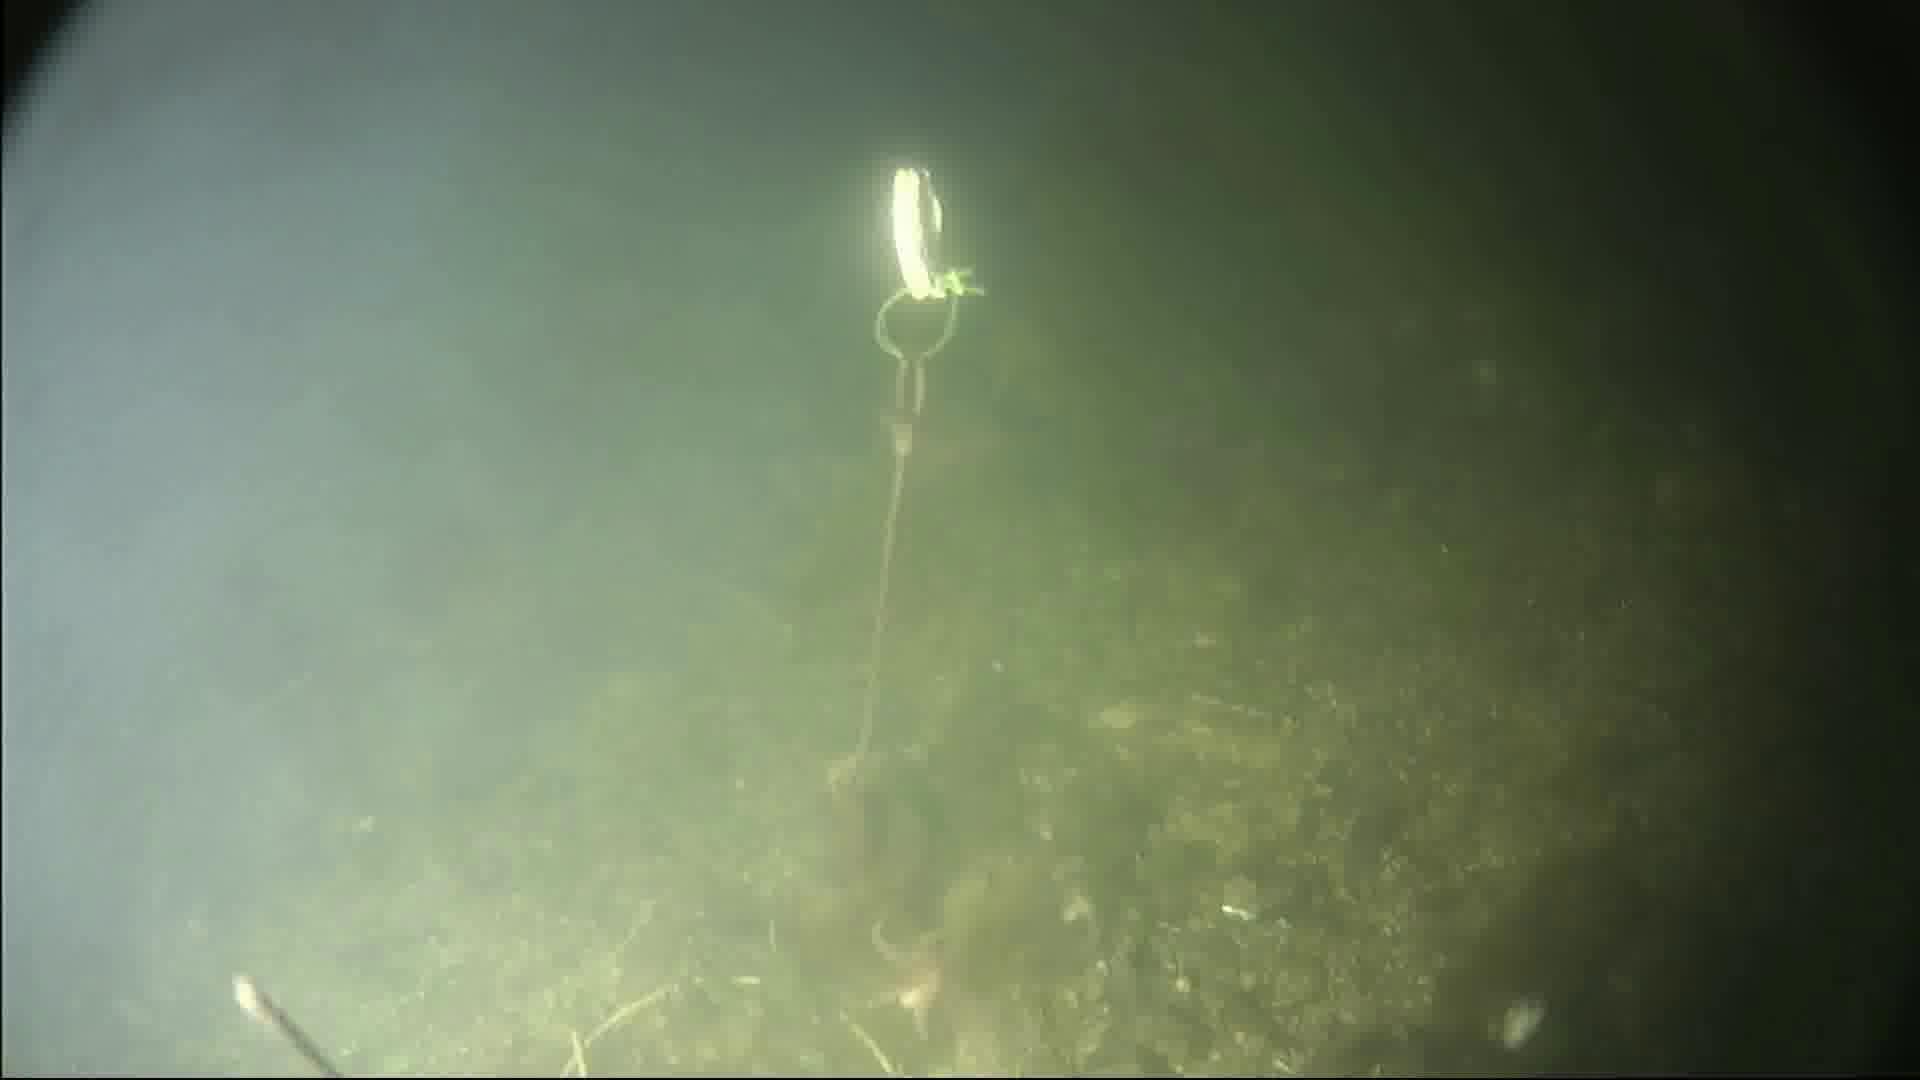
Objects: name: starfish
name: small_fish